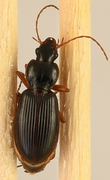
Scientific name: Synuchus impunctatus
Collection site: Bartlett Experimental Forest NEON (BART), plot BART_081